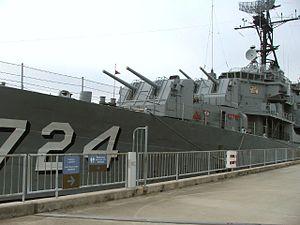
L'USS Laffey (DD-724) est un destroyer de classe Allen M. Sumner en service dans la Marine des États-Unis pendant la Seconde Guerre mondiale. Il fut le second navire nommé en l'honneur du matelot Bartlett Laffey, décoré de la Medal of Honor pour ses prises de position contre les forces Confédérées en 1864.